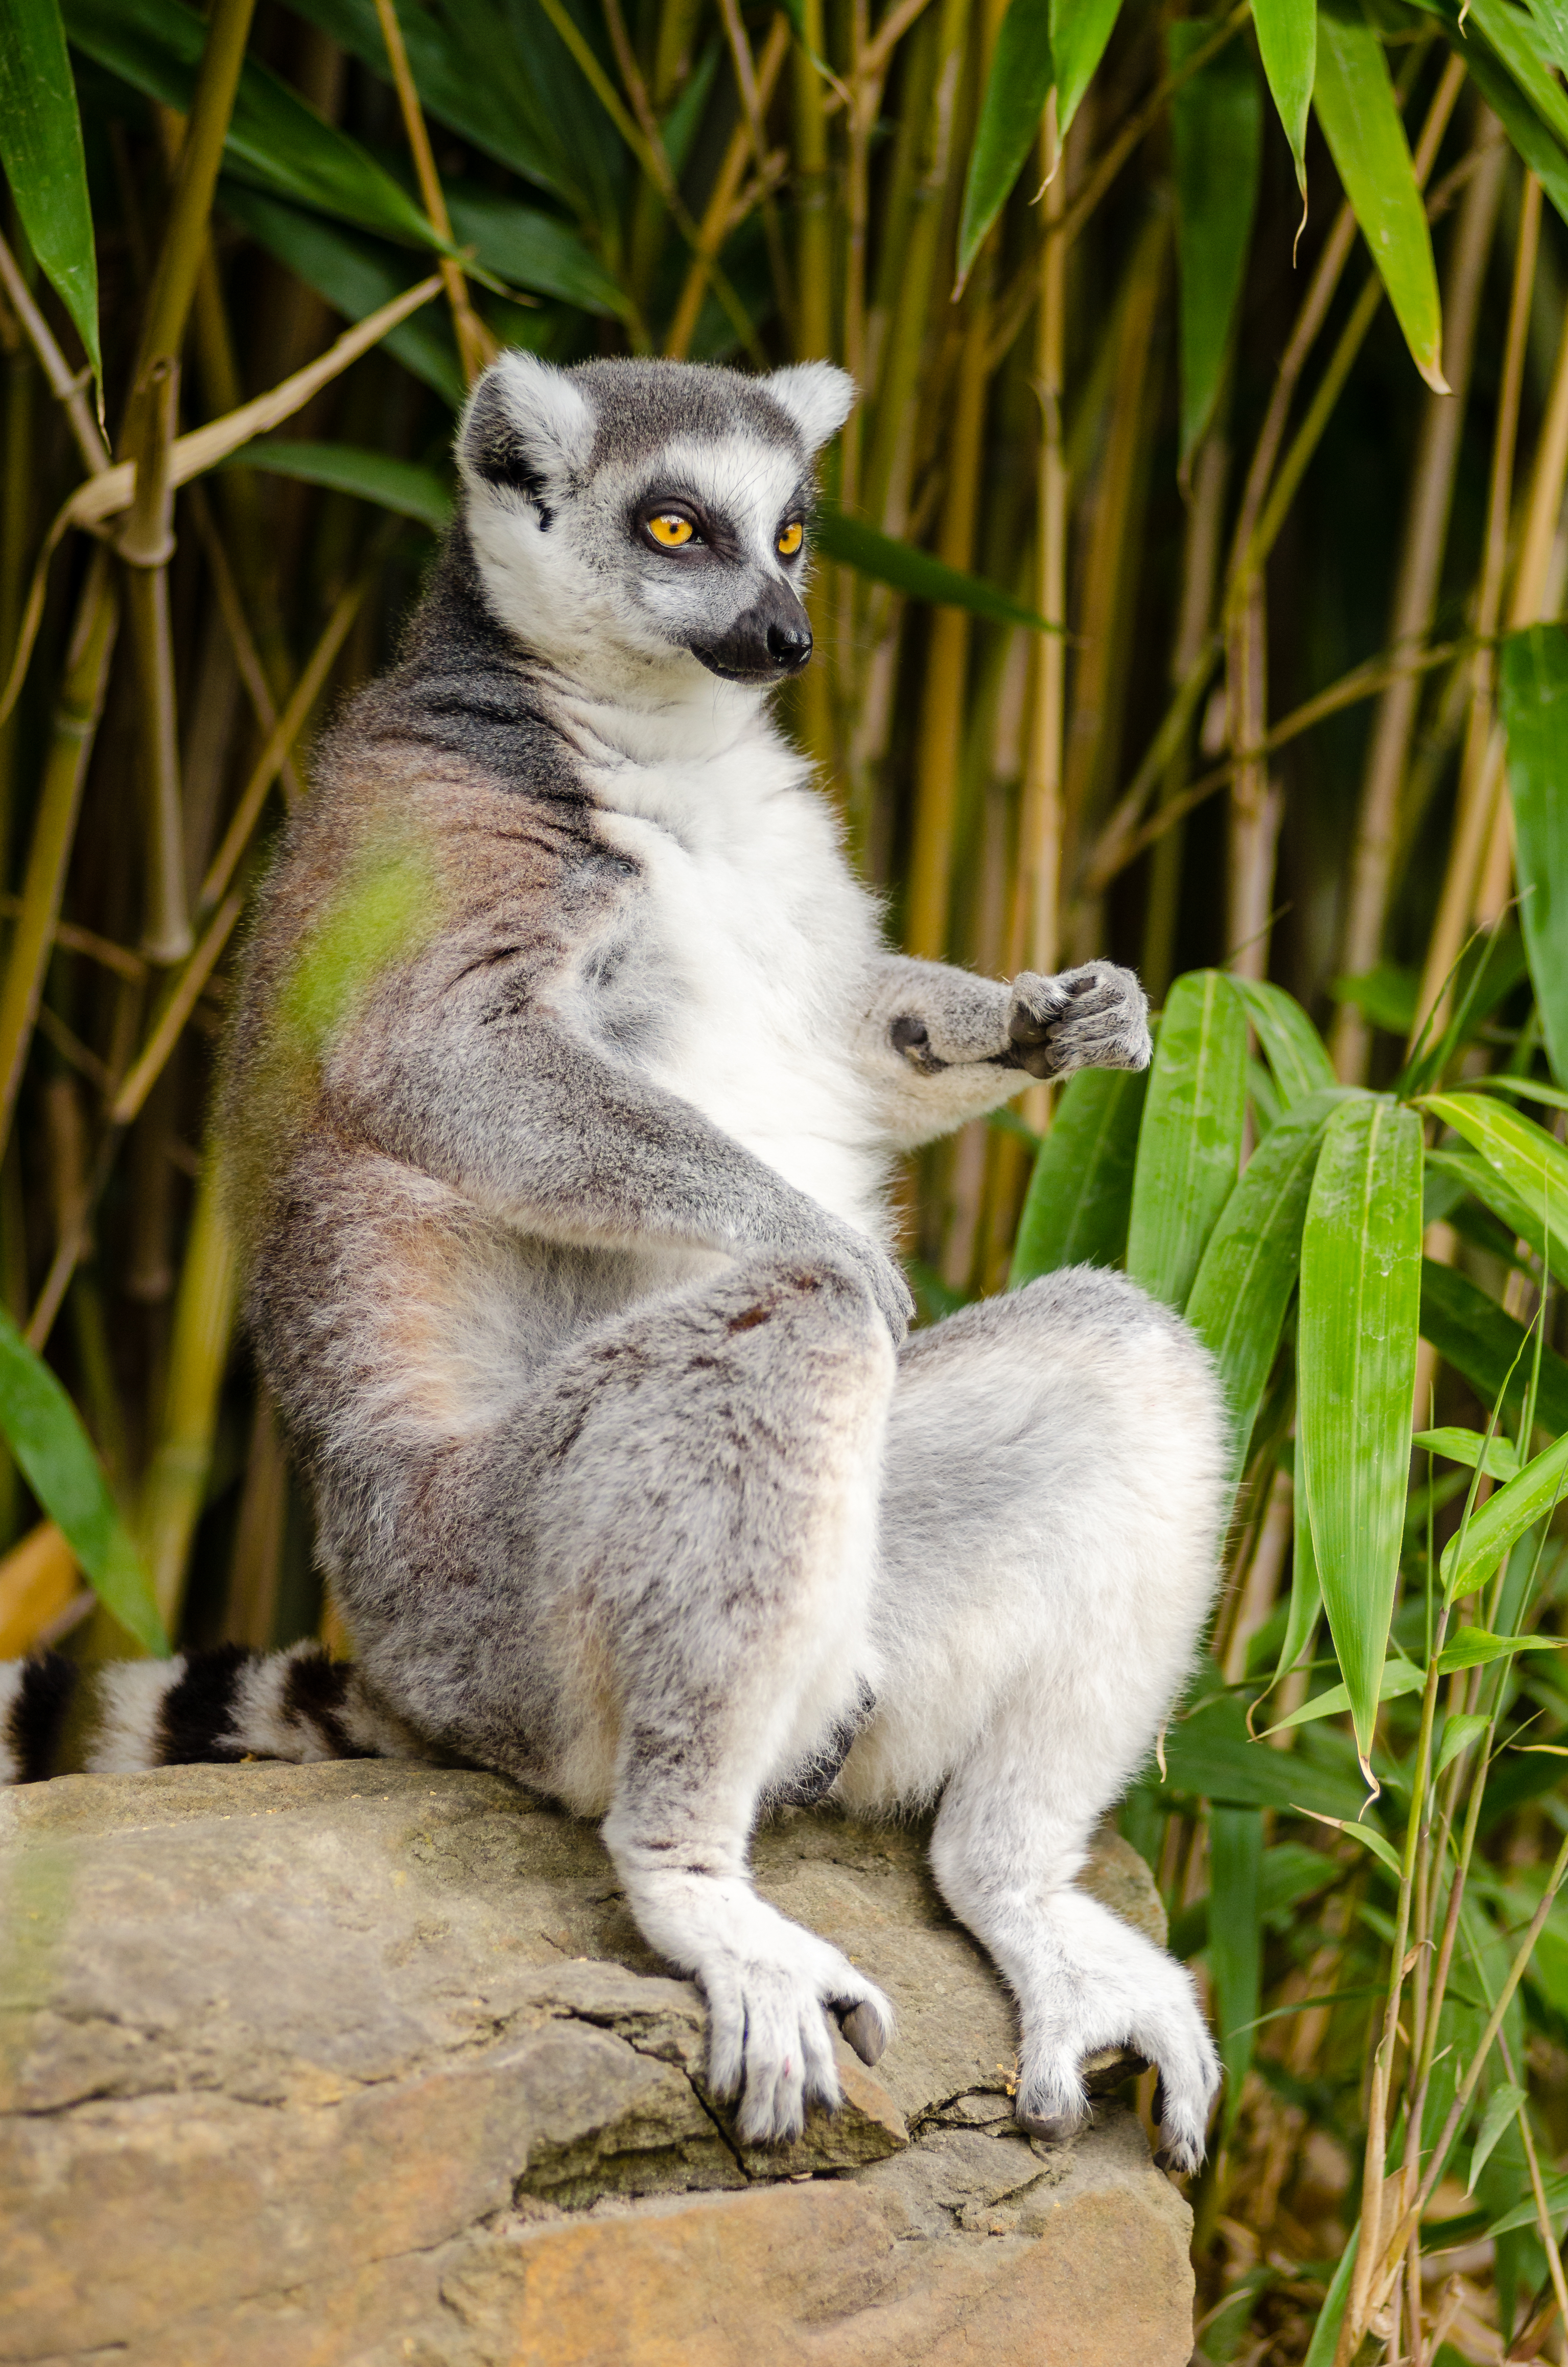
animal, wildlife, zoo, mammal, fauna, whiskers, madagascar, vertebrate, lemur, marsupial